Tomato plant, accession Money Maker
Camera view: horizontal (90 deg, fisheye); turntable rotation: 180 degrees
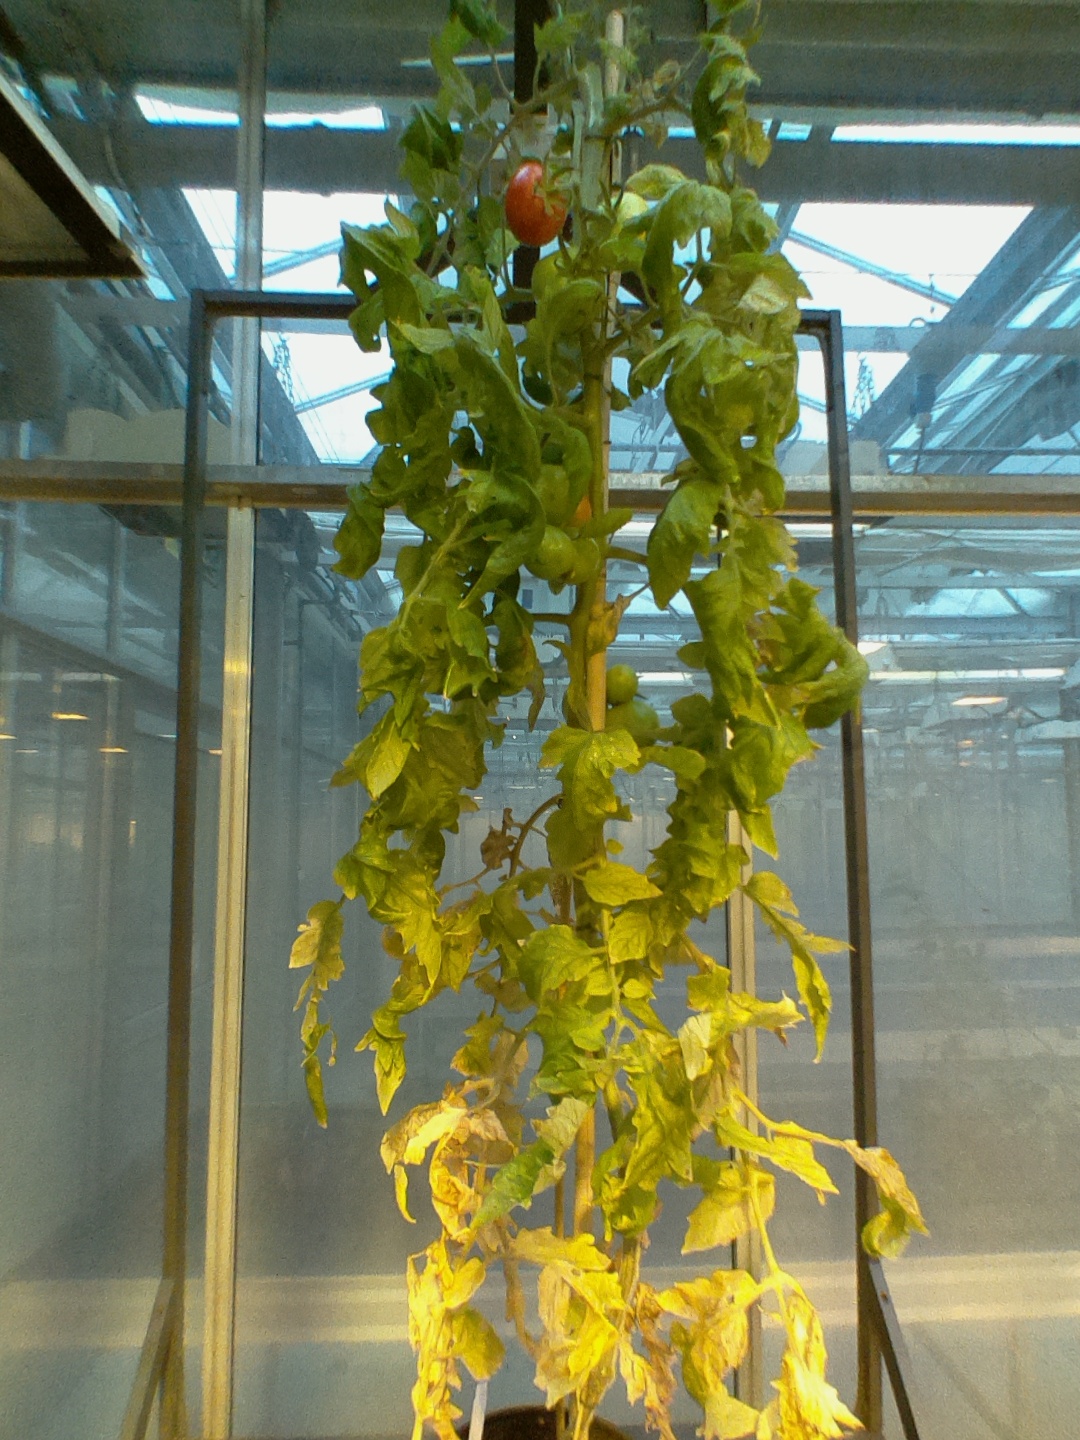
BBCH growth stage 81: 10%-20% of fruits show typical fully ripe color